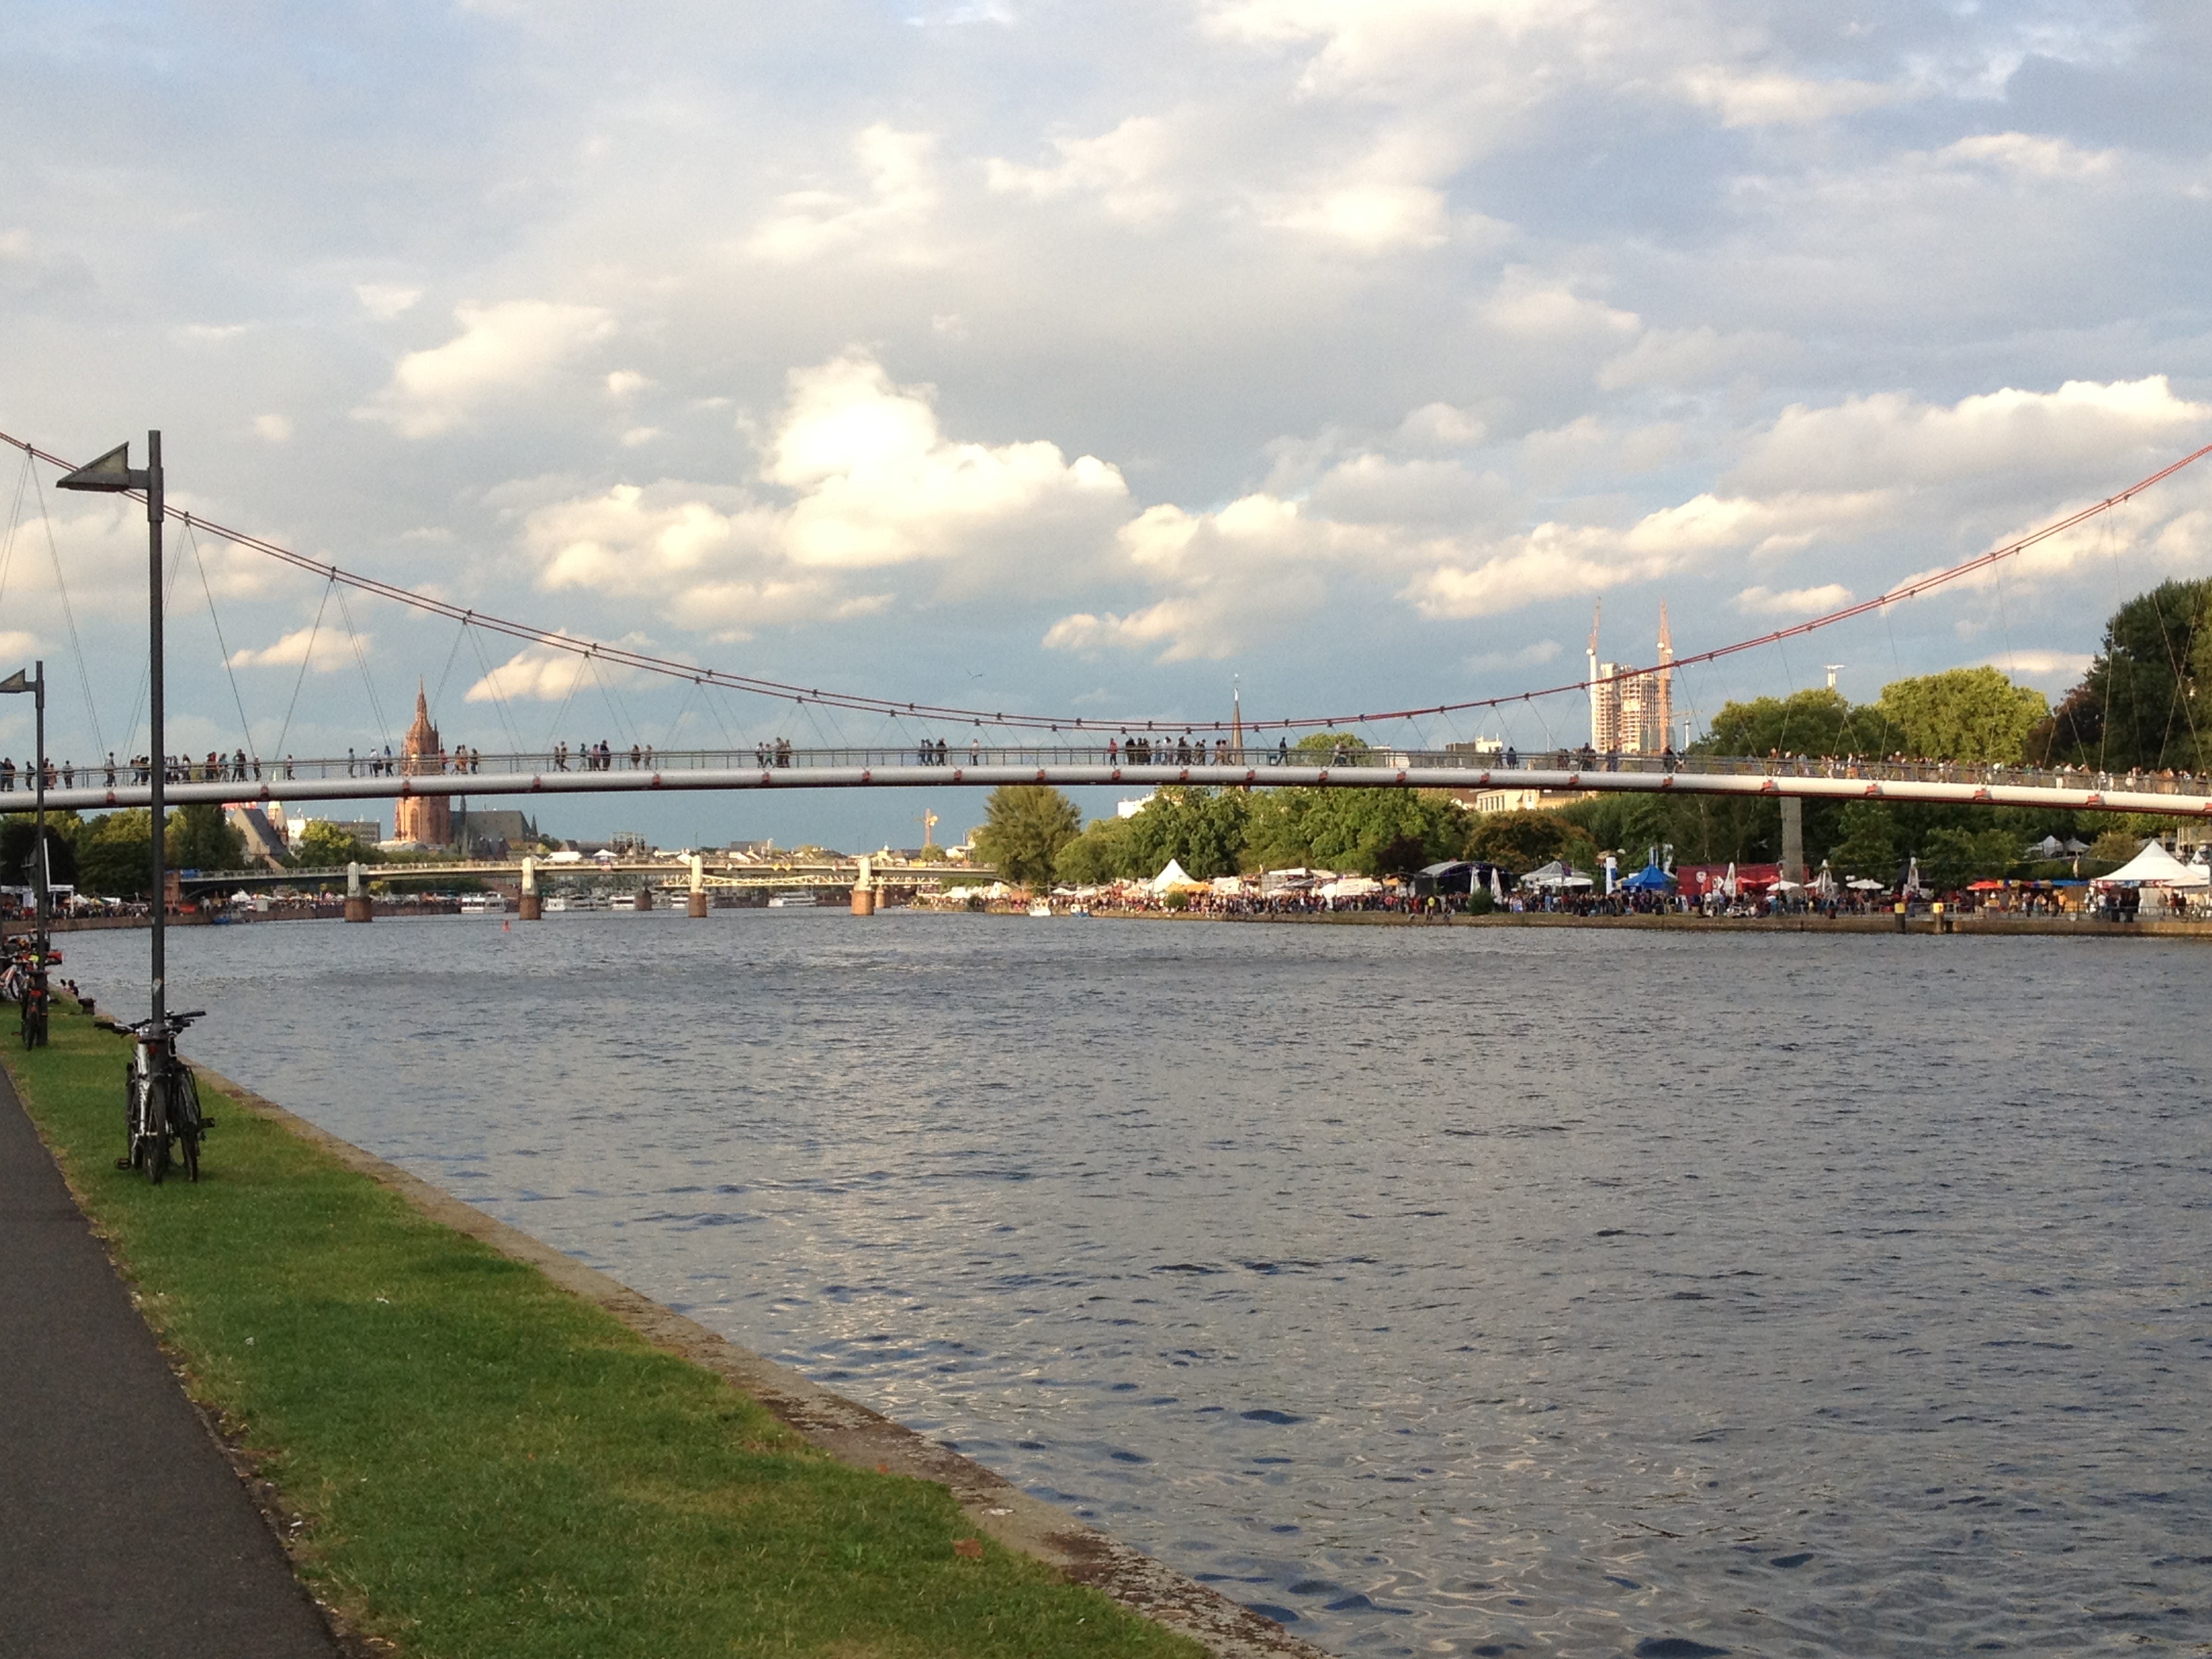
sea, coast, dock, bridge, old, city, river, walkway, walk, vehicle, bay, harbor, marina, reservoir, waterway, historical, frankfurt, river bank, nonbuilding structure